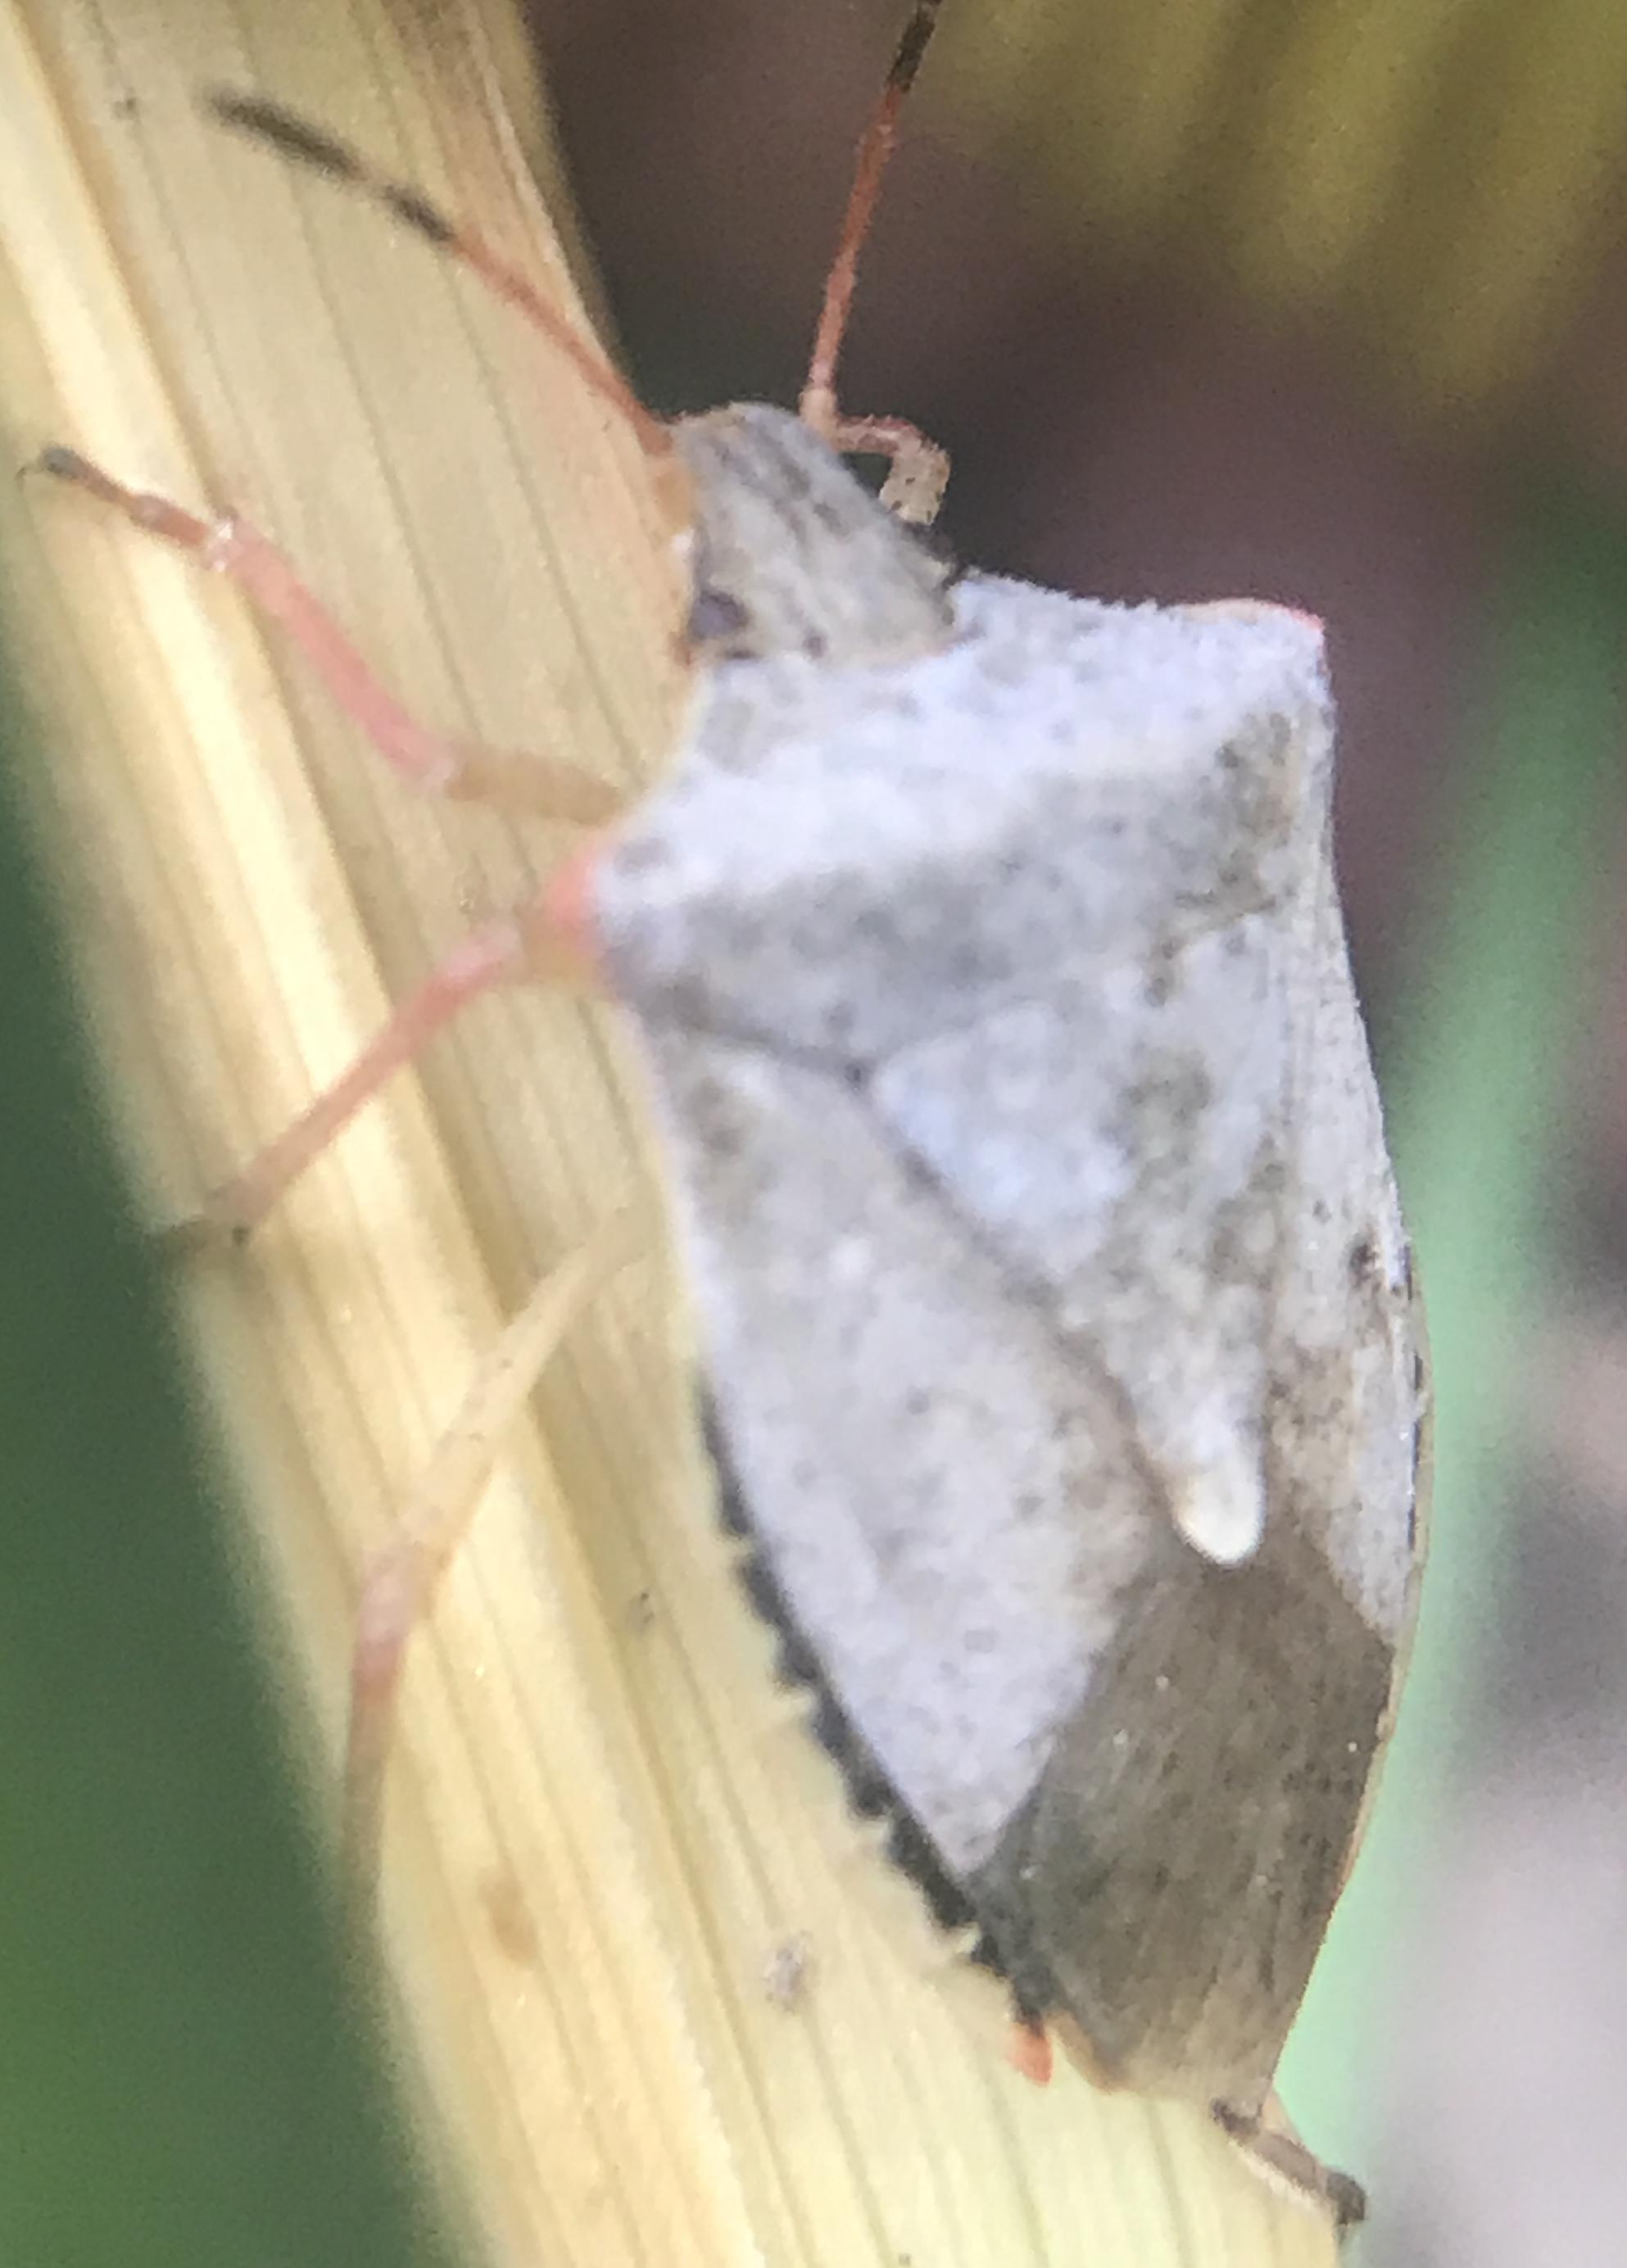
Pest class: stink_bug